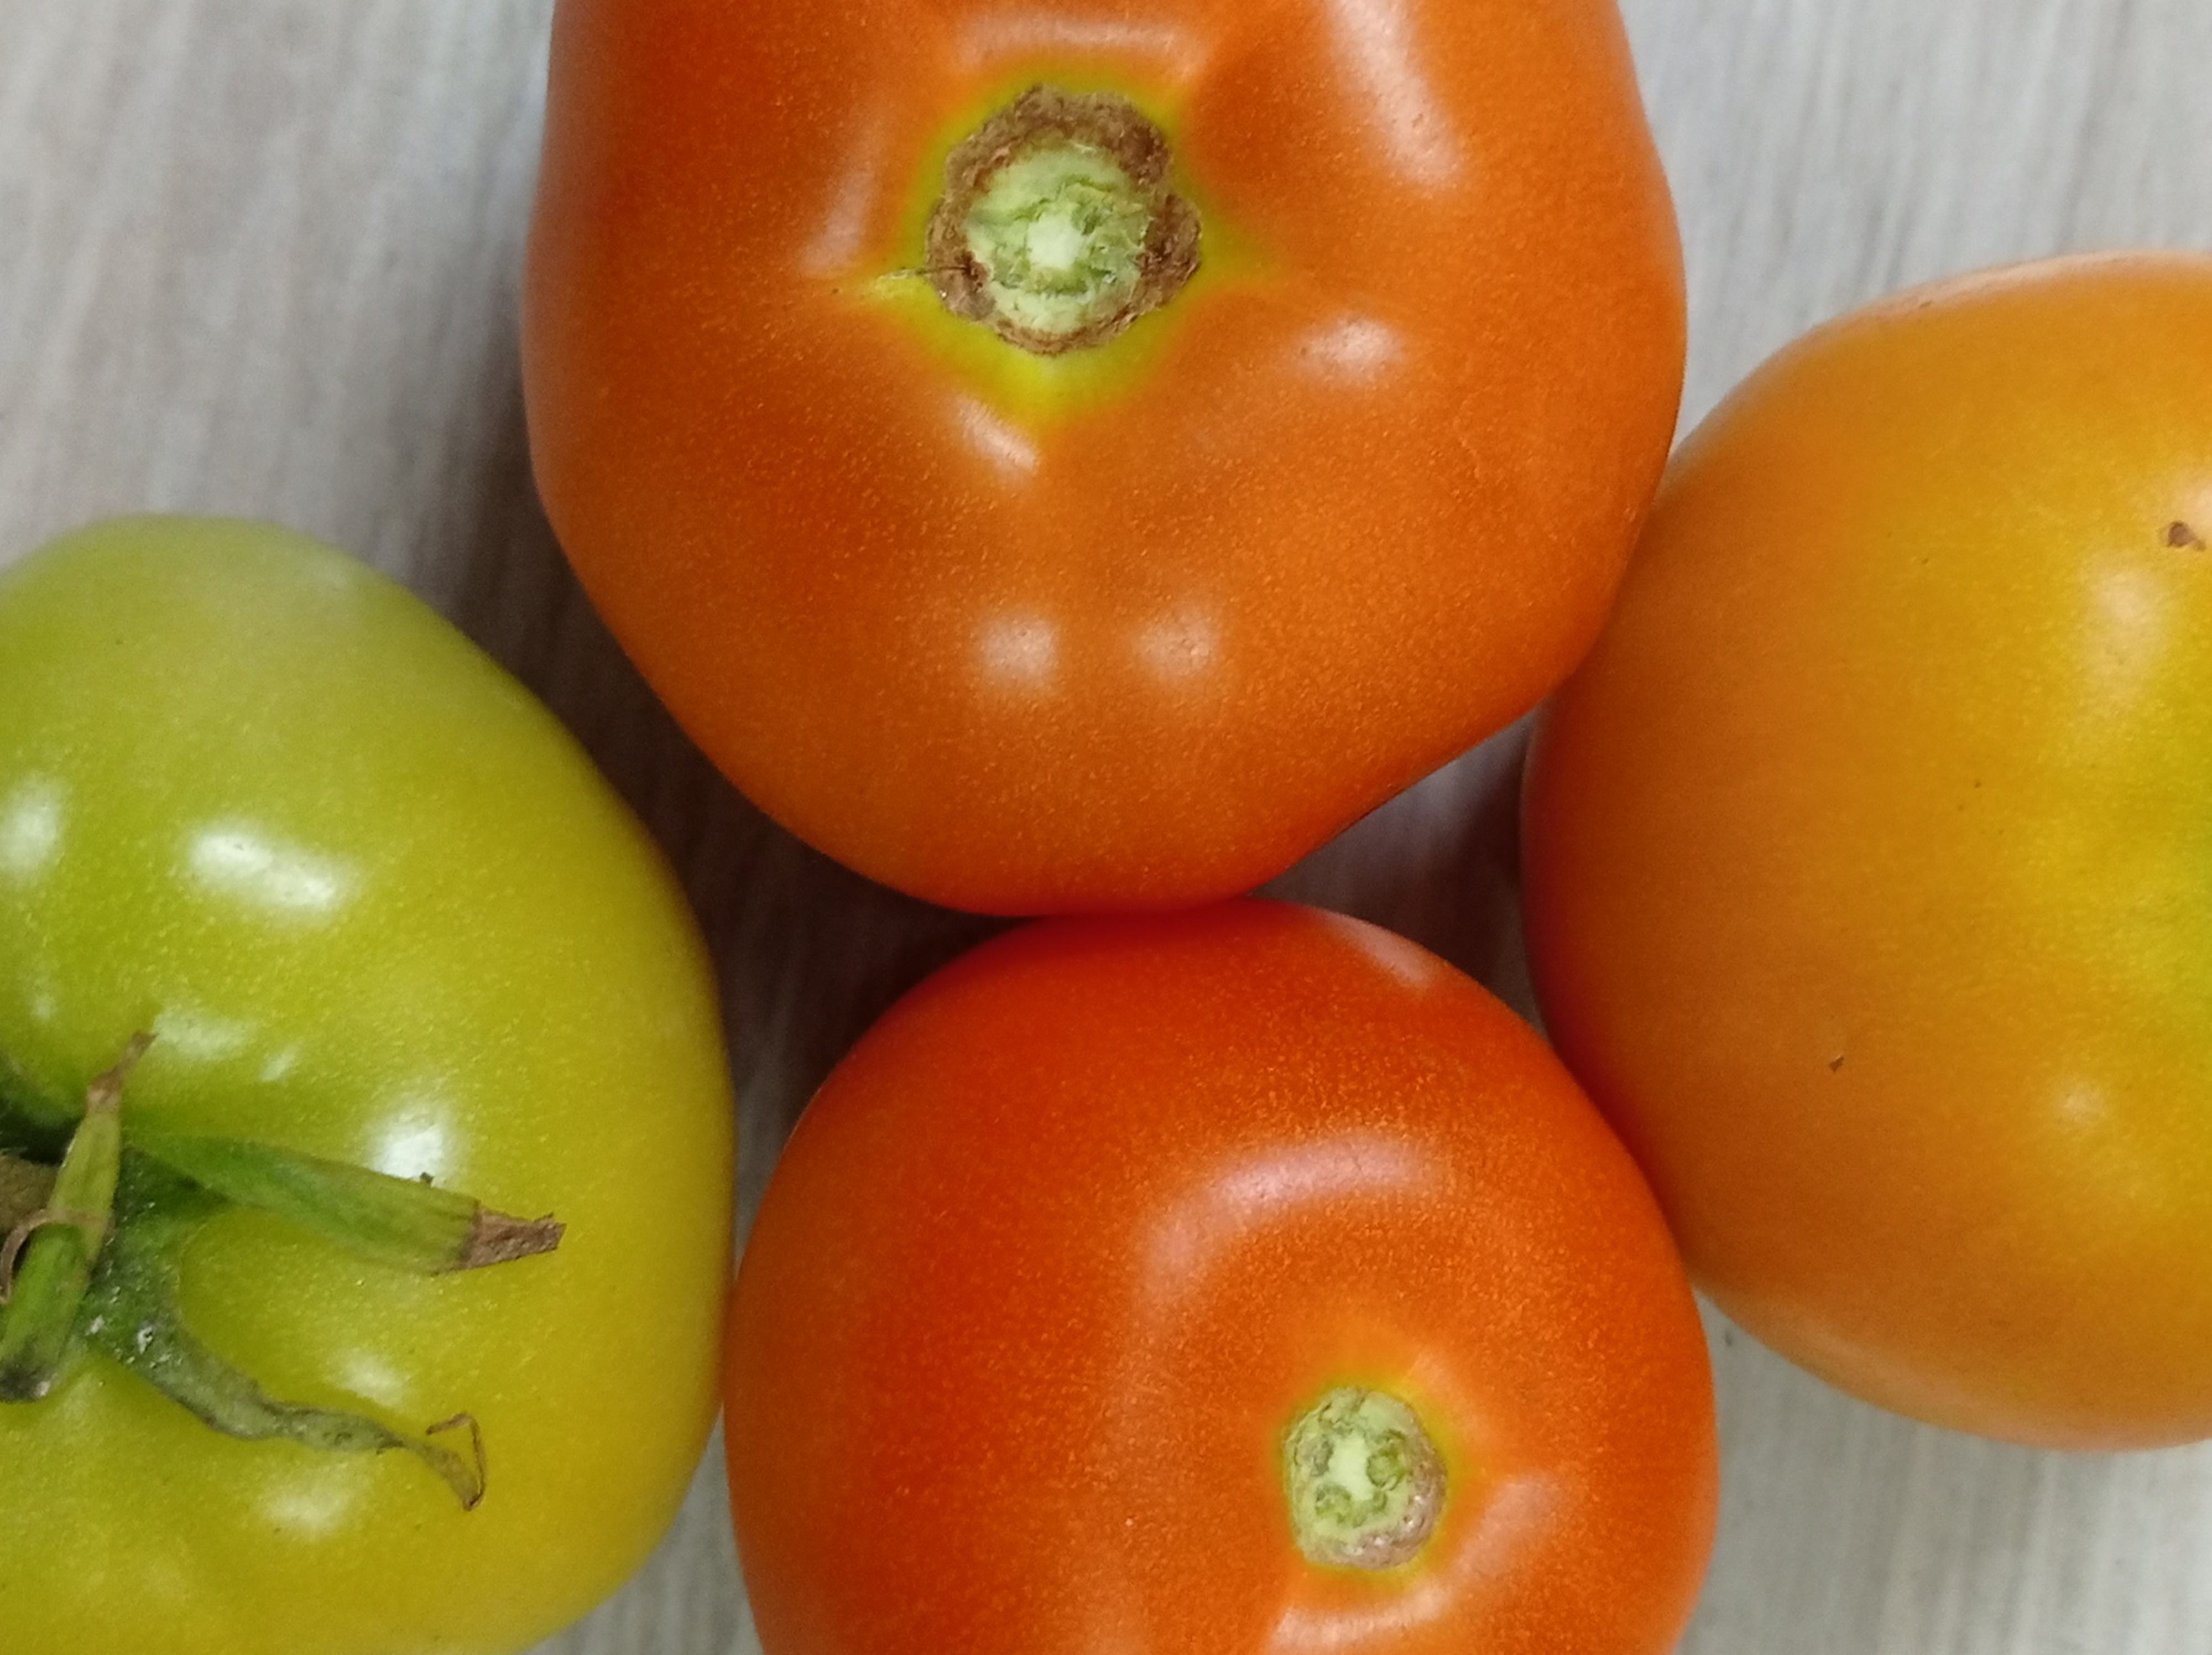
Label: Fresh